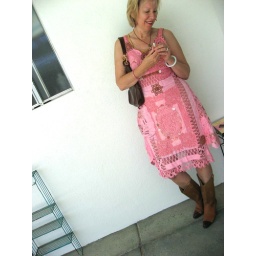
I posted this before, but just edited. The pink dress was handmade by AllThingsPretty of Etsy.